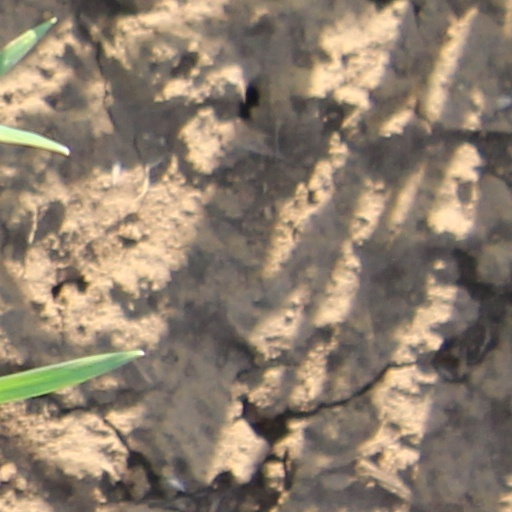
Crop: wheat